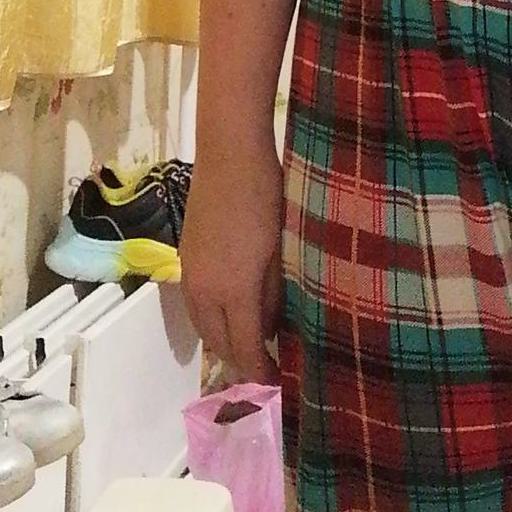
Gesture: no_gesture